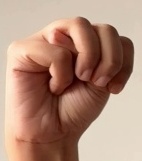
ASL sign: M